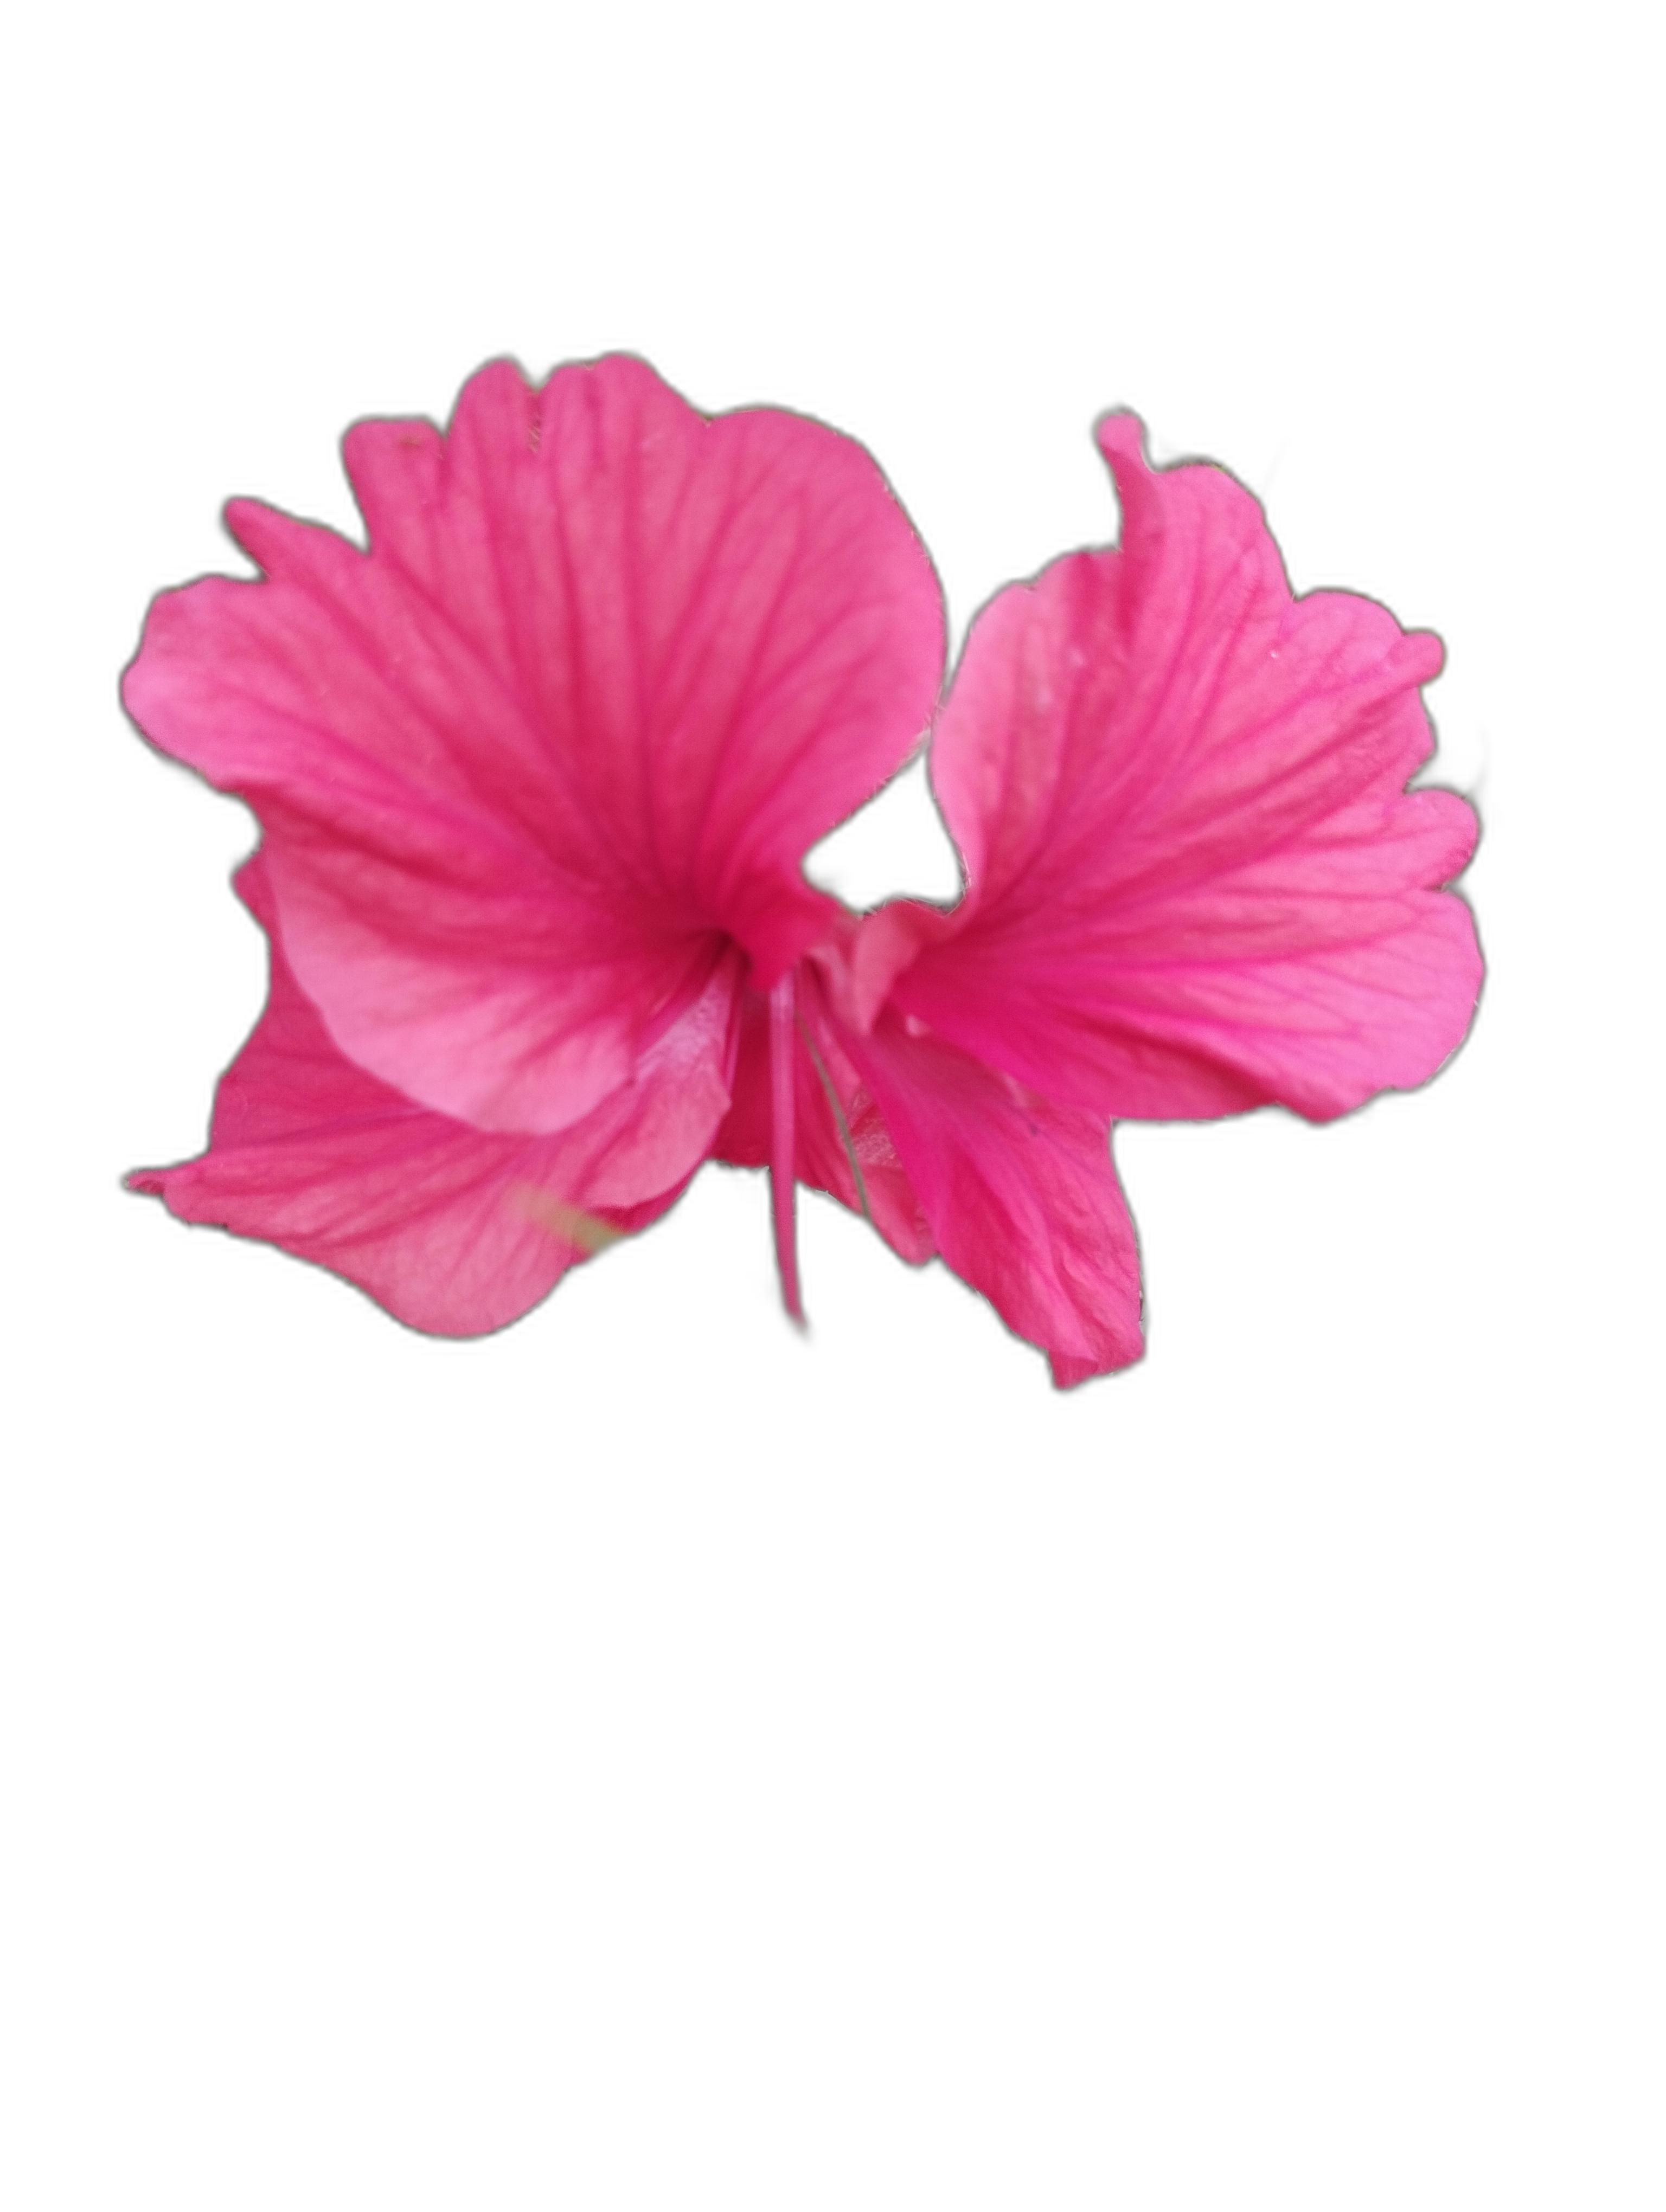
Label: Hibiscus